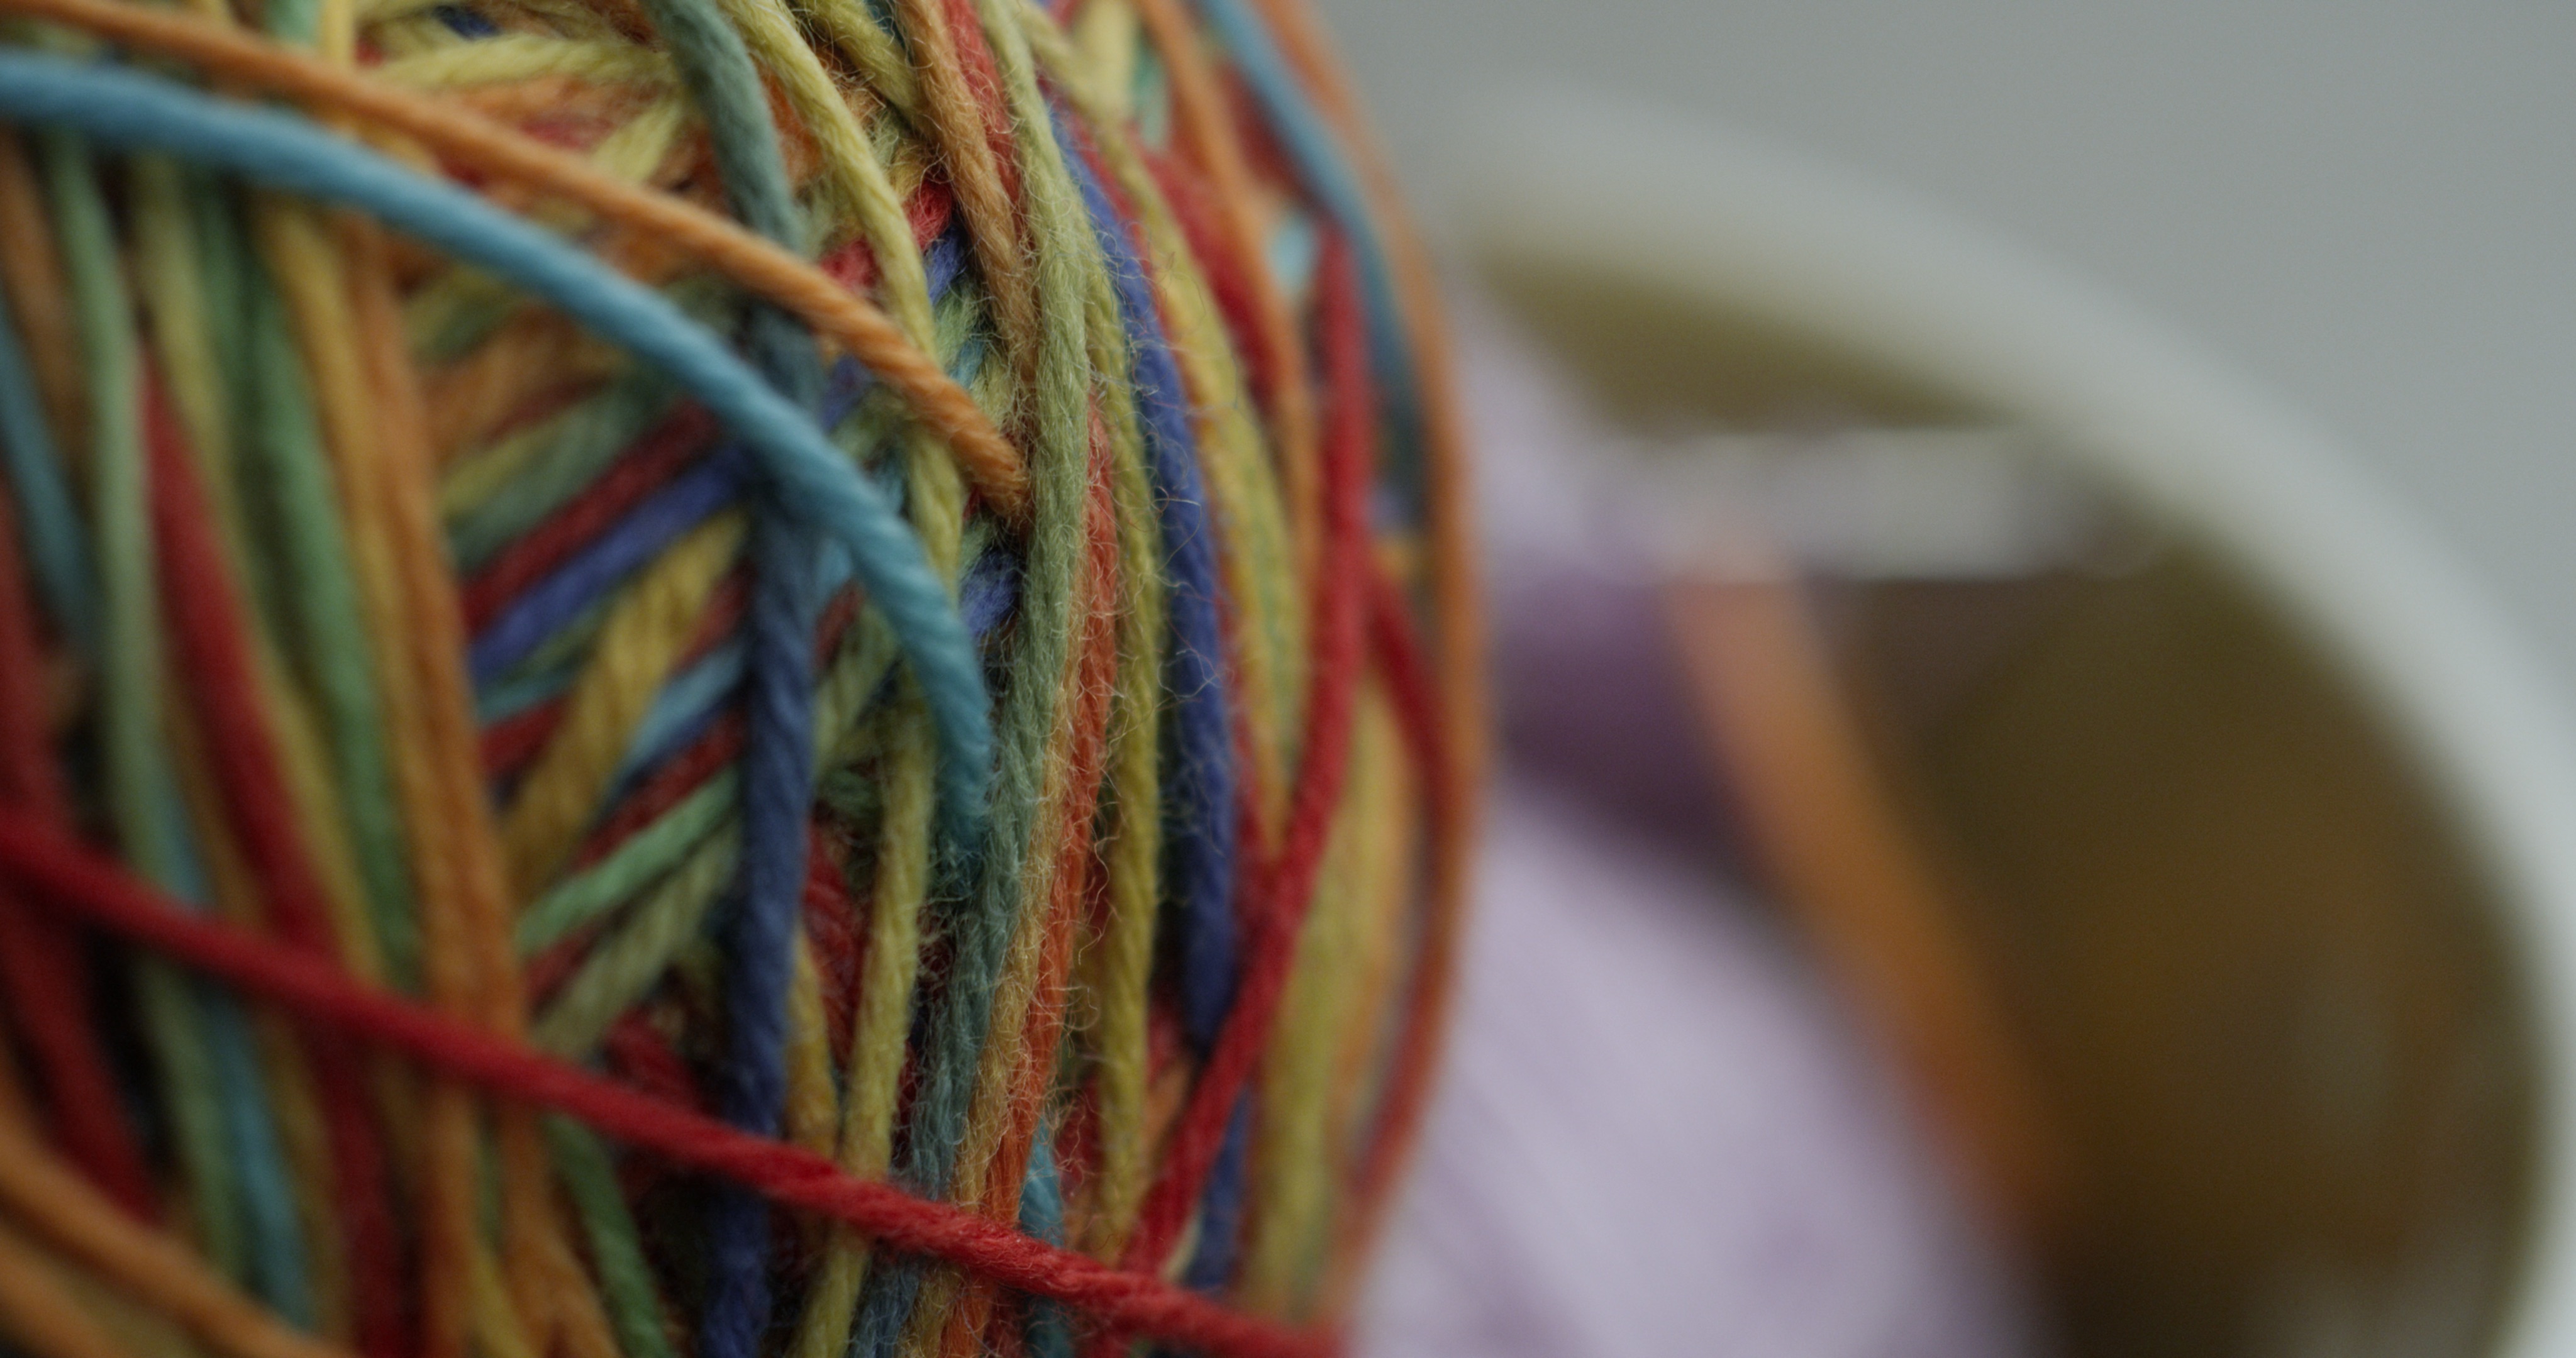
color, material, thread, textile, art